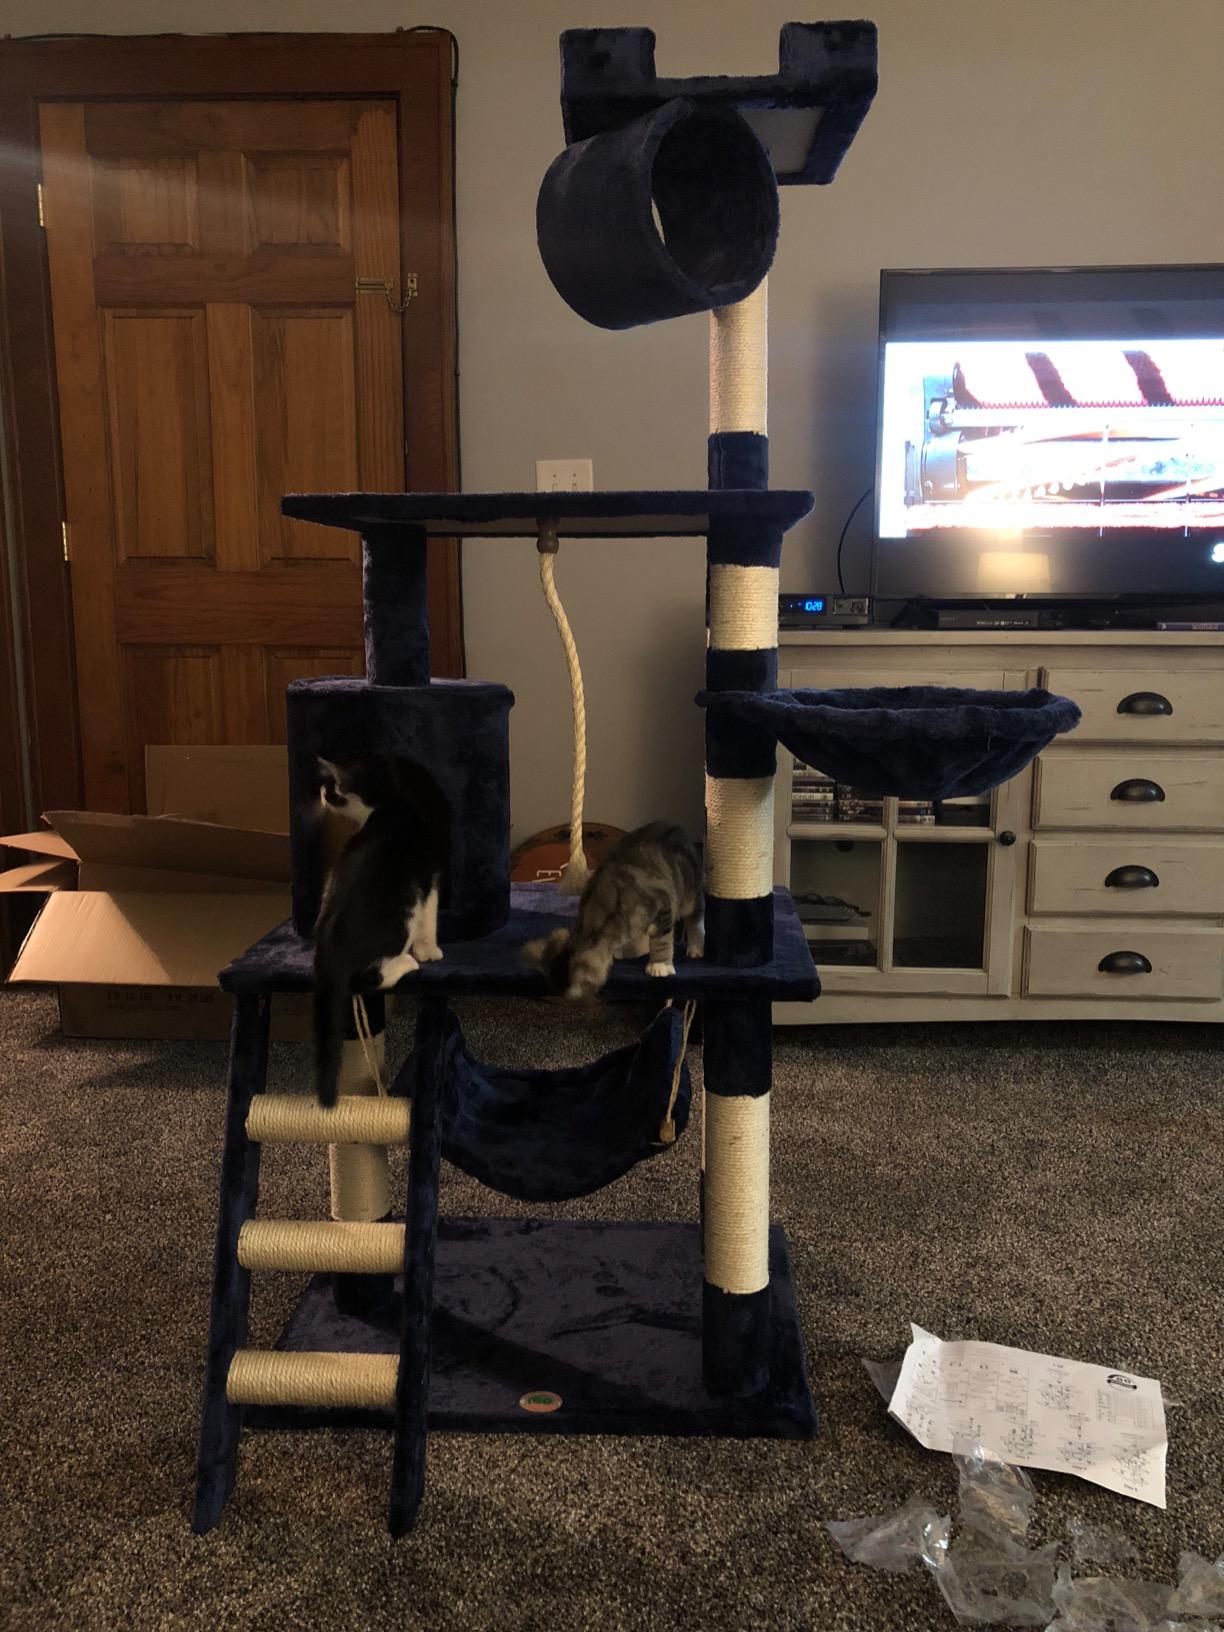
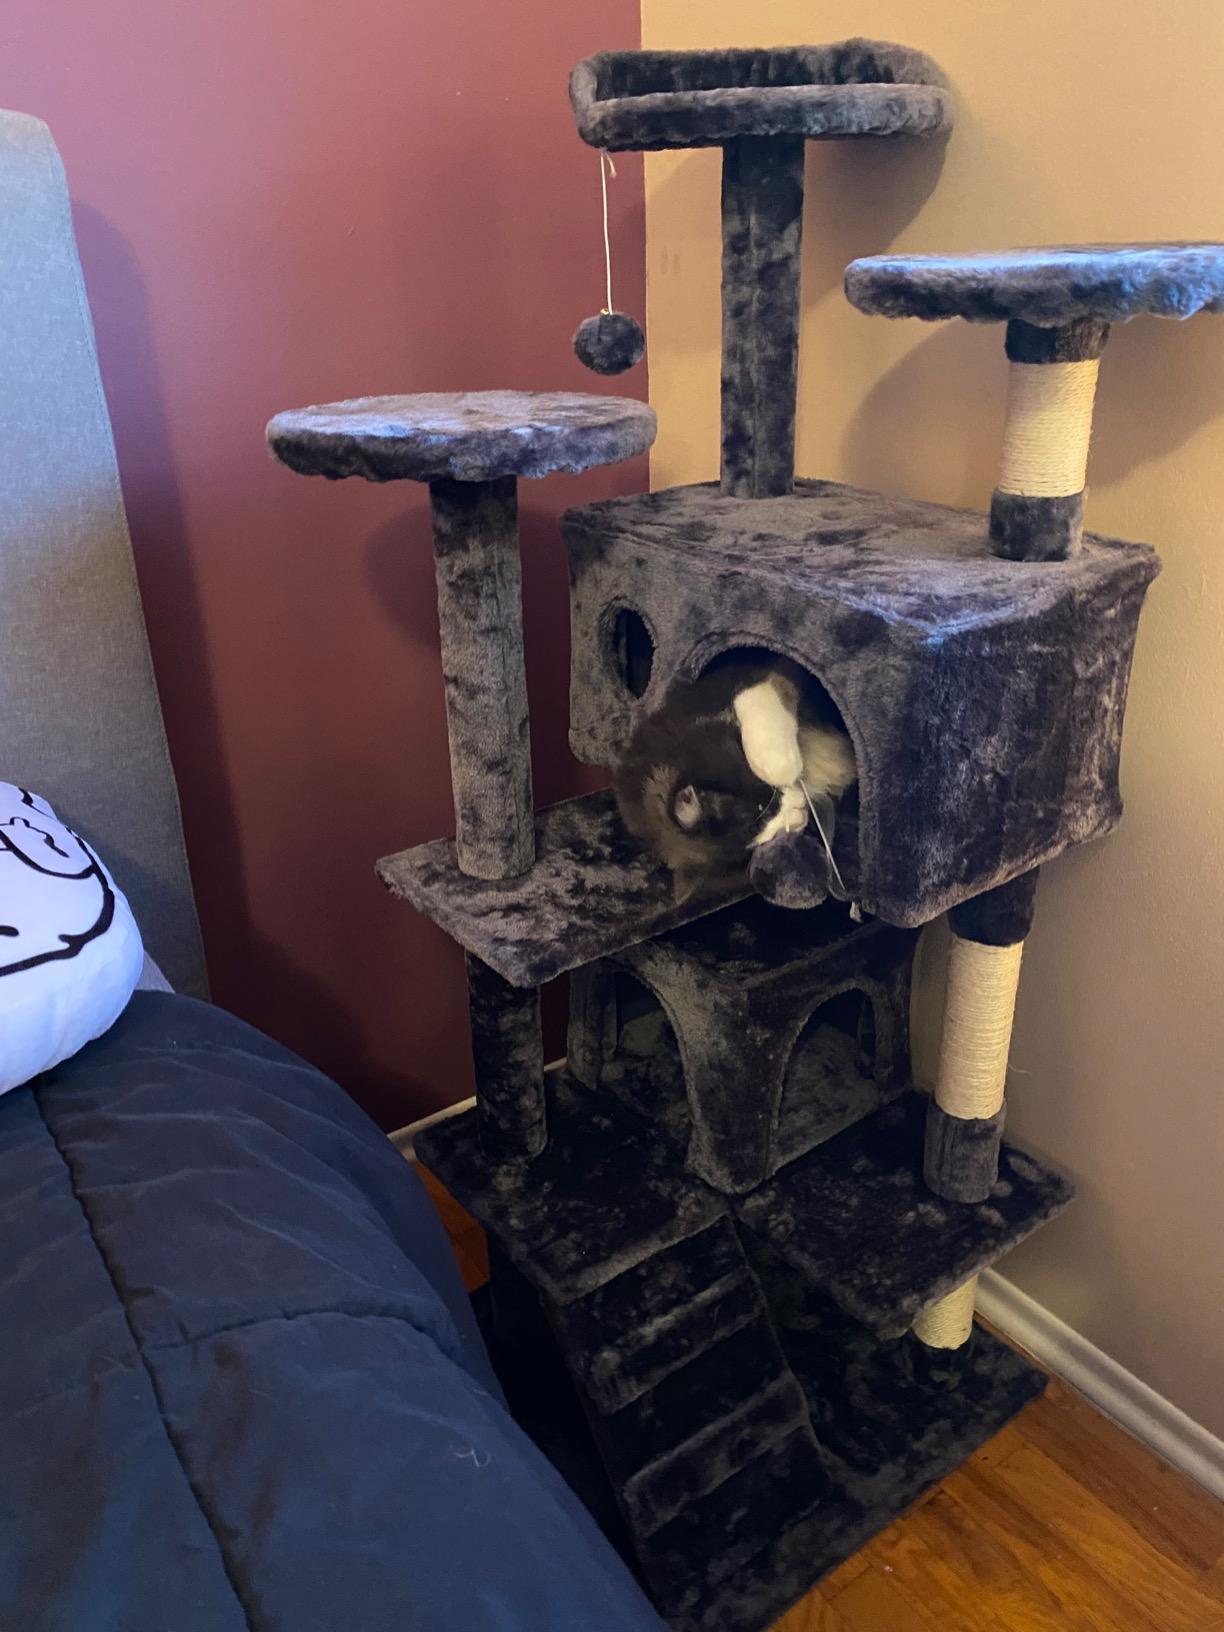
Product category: items_cat tree
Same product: no